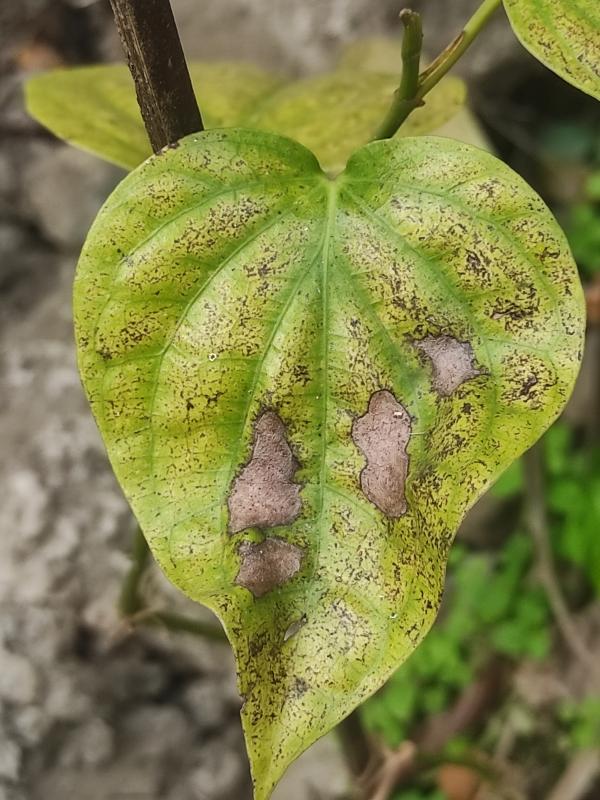
Label: Fungal_Brown_Spot_Disease